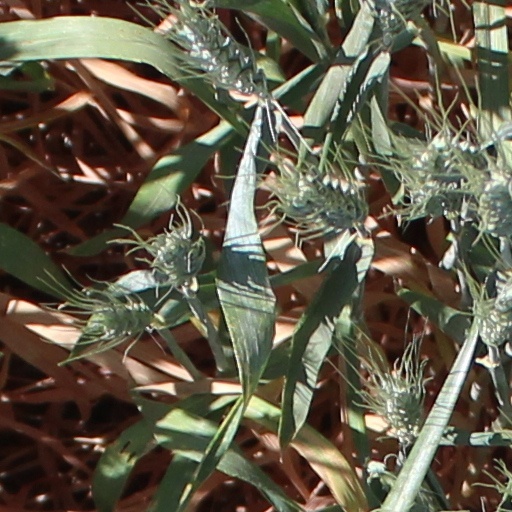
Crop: wheat